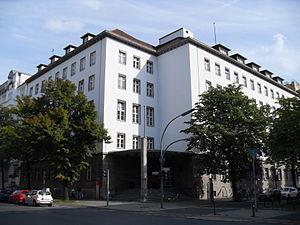
La Hochschule für Wirtschaft und Recht Berlin/Berlin School of Economics and Law est un établissement allemand d'enseignement supérieur public fondé en 2009 d'une fusion entre la FHW Berlin et la FHVR Berlin, deux établissement avec une longue histoire.